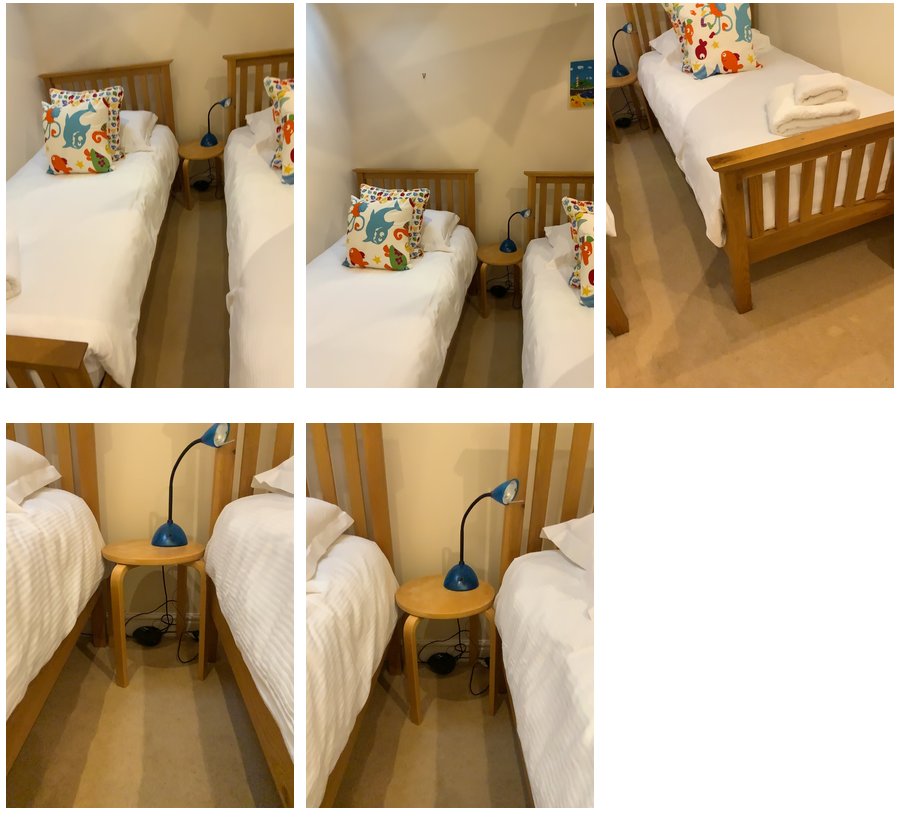Task instruction: Power on the lamp.
Answer: {"task_instruction": "Power on the lamp.", "nodes": ["power strip / electric outlet", "lamp"], "edges": [{"functional_relationship": "providepower", "object1": "power strip / electric outlet", "object2": "lamp", "spatial_relations": ["lower_than", "behind"], "is_touching": false}], "action_type": "insert", "function_type": "power_supply"}